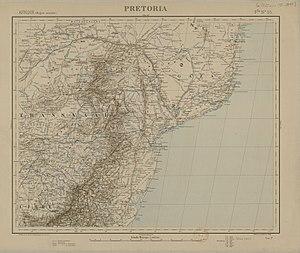
Pretoria, Feuille Nº 55 de la Carte d’Afrique à l’échelle de 1
Richard de Régnauld de Lannoy de Bissy, né le 4 janvier 1844 à Valence et mort le 1ᵉʳ juillet 1906 à Bissy en Savoie, est un officier français qui a fait carrière dans le corps du Génie à la fin du XIXᵉ siècle. Il a conçu et réalisé la première carte complète de l’Afrique à l’échelle de 1 : 2 000 000 dans le contexte de l’exploration de l’Afrique et des tensions coloniales européennes.